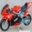
Label: motorcycle